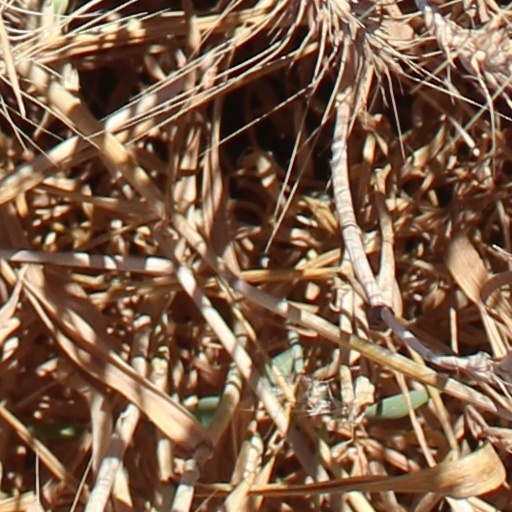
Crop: wheat